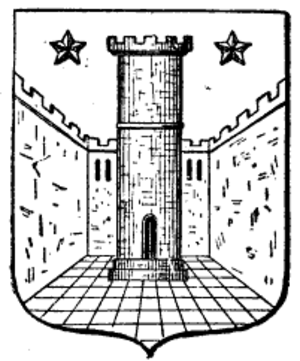
Kexholms län
Kexholms läns våben
Kexholms län var et forvaltningsområde, som omfattede de dele af Karelen, der lå vest og nordvest for Ladoga.